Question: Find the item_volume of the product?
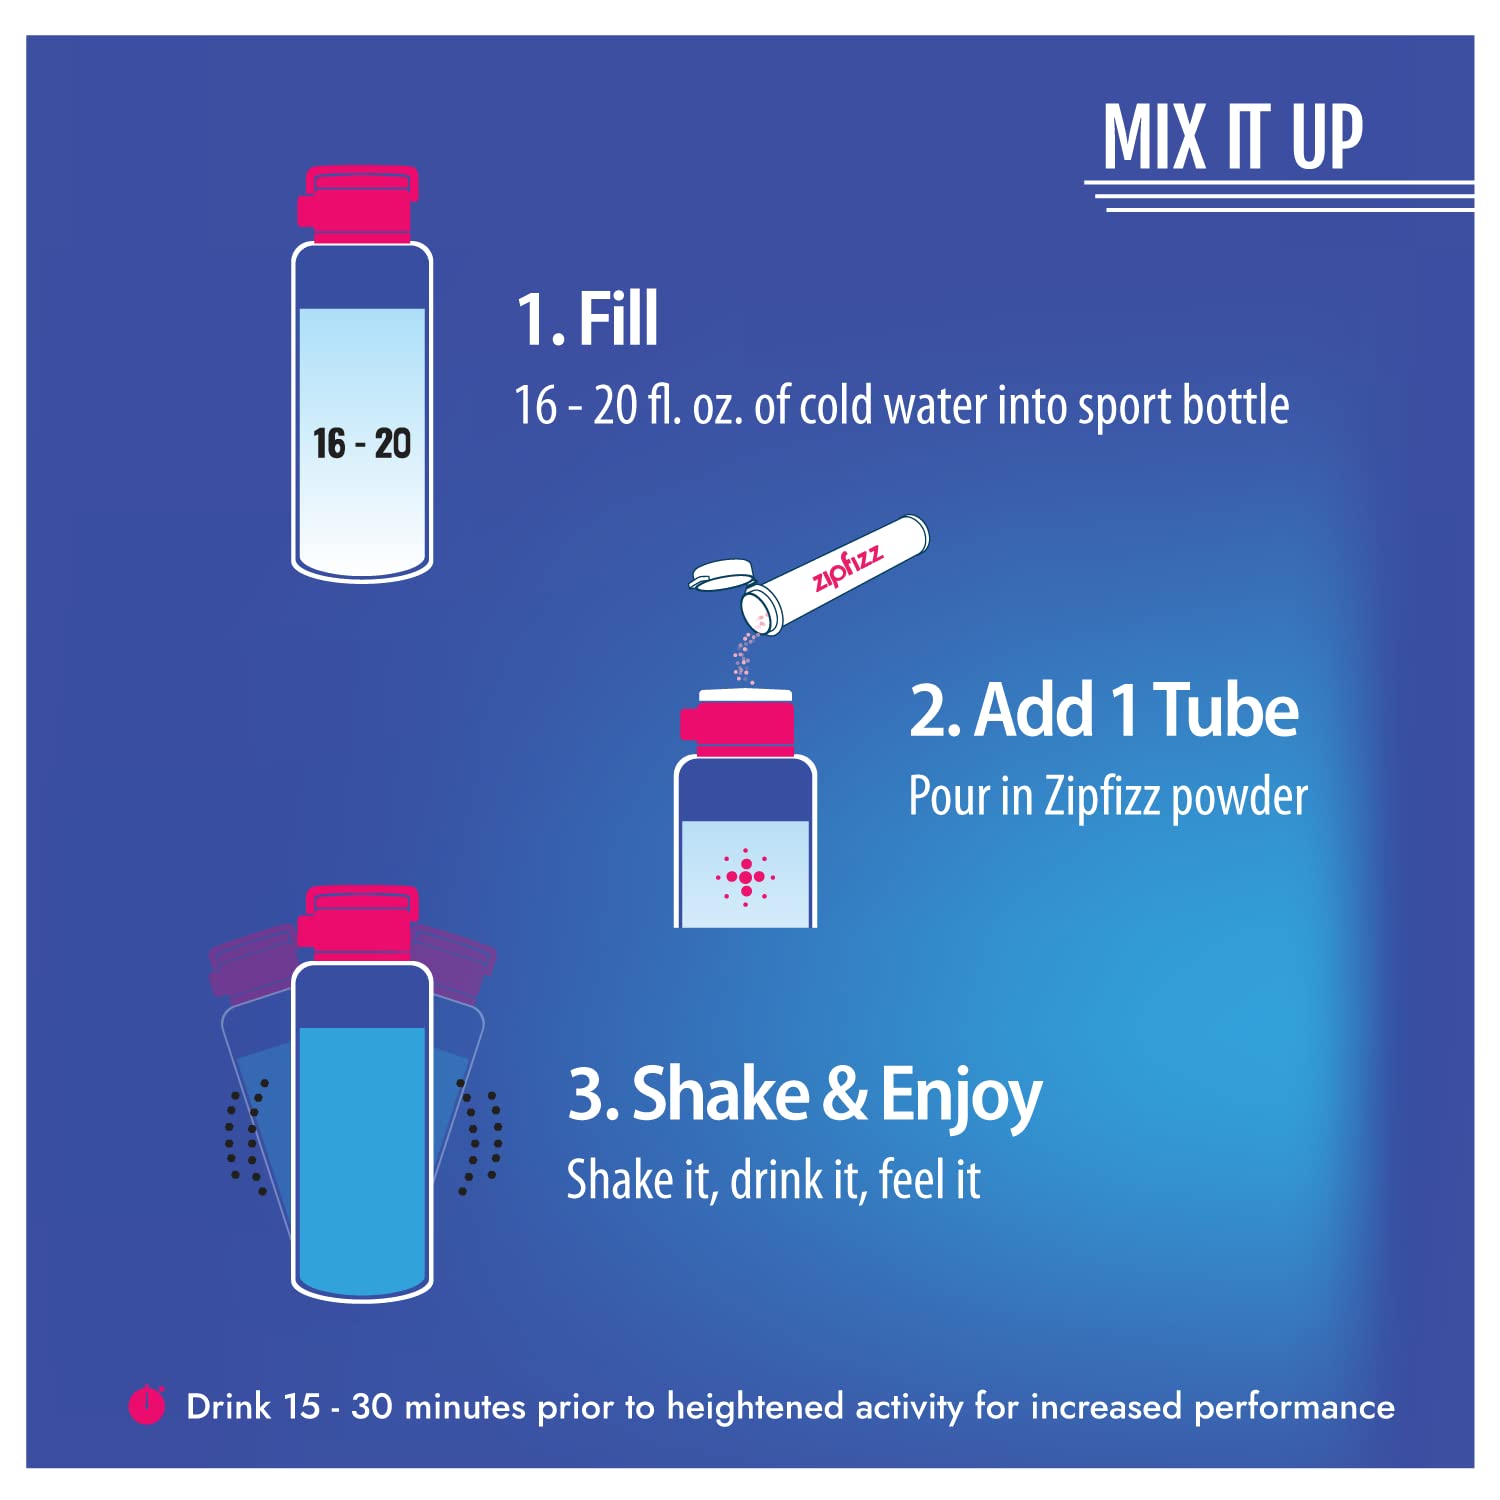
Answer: [16.0, 20.0] fluid ounce